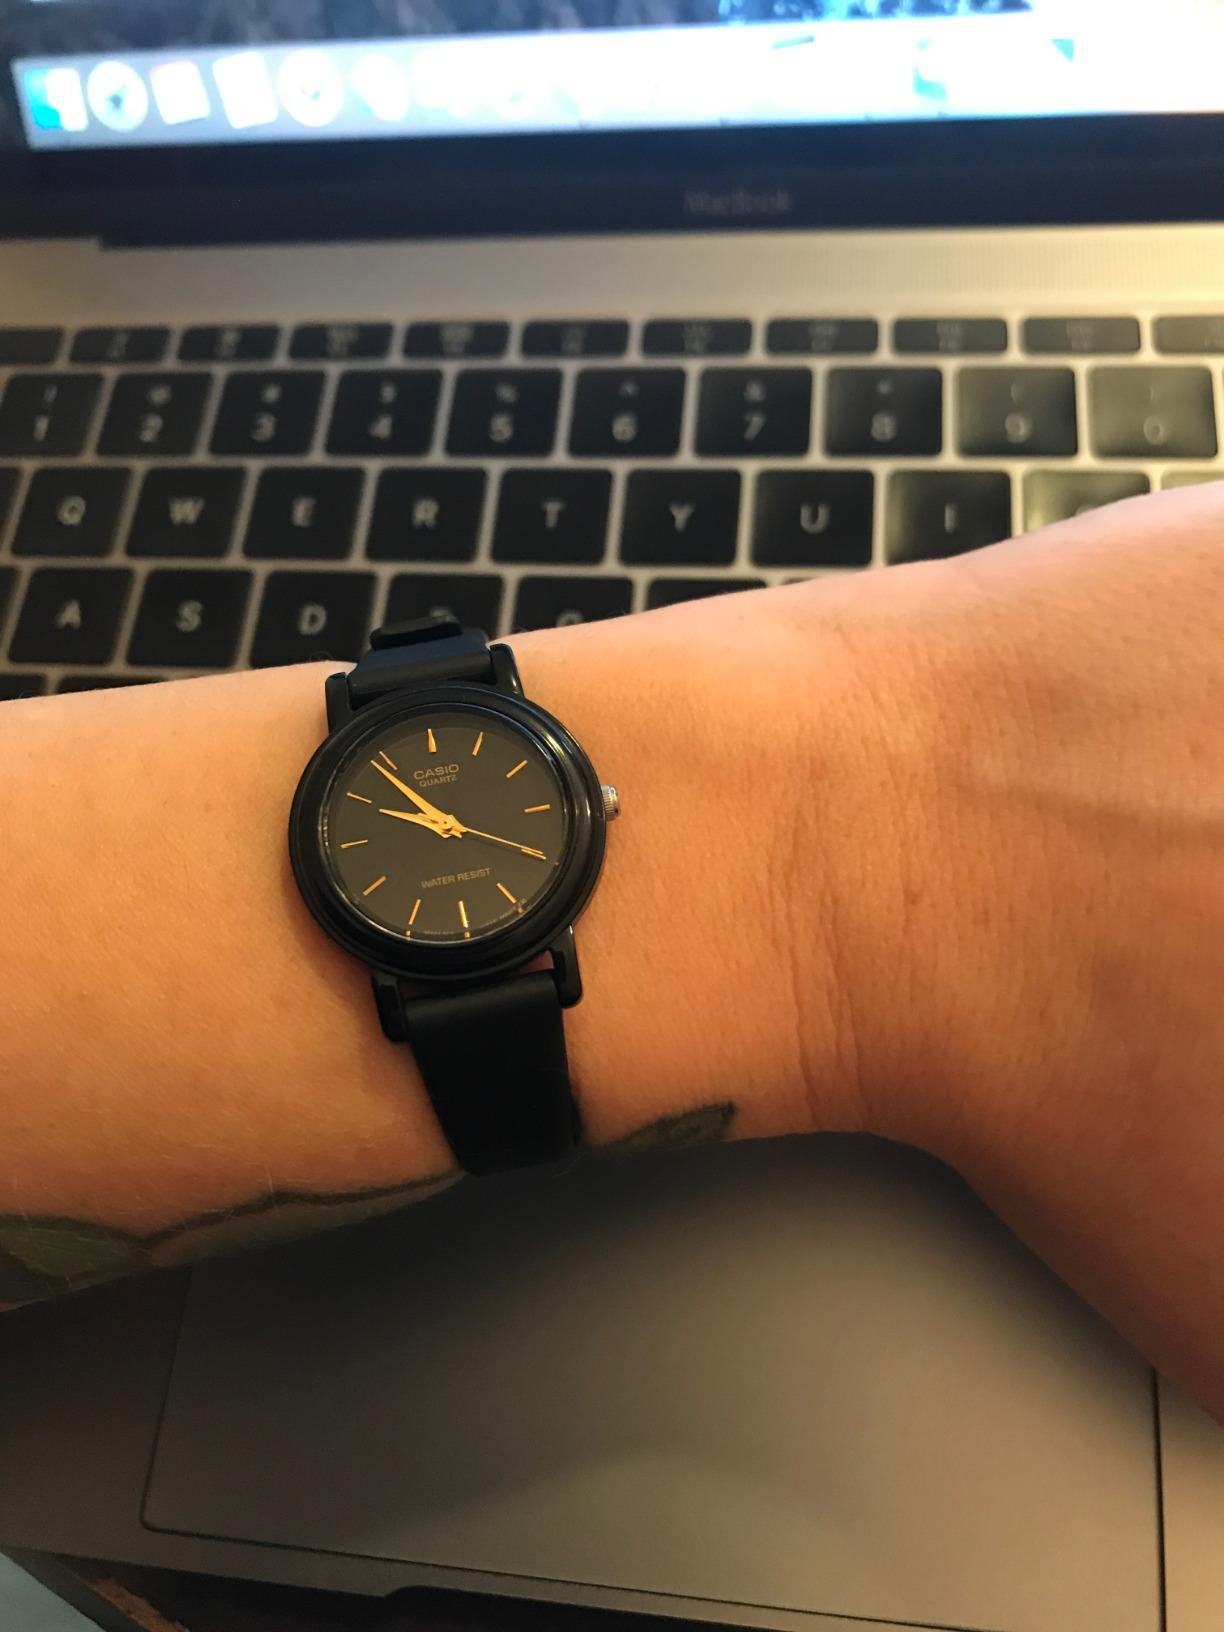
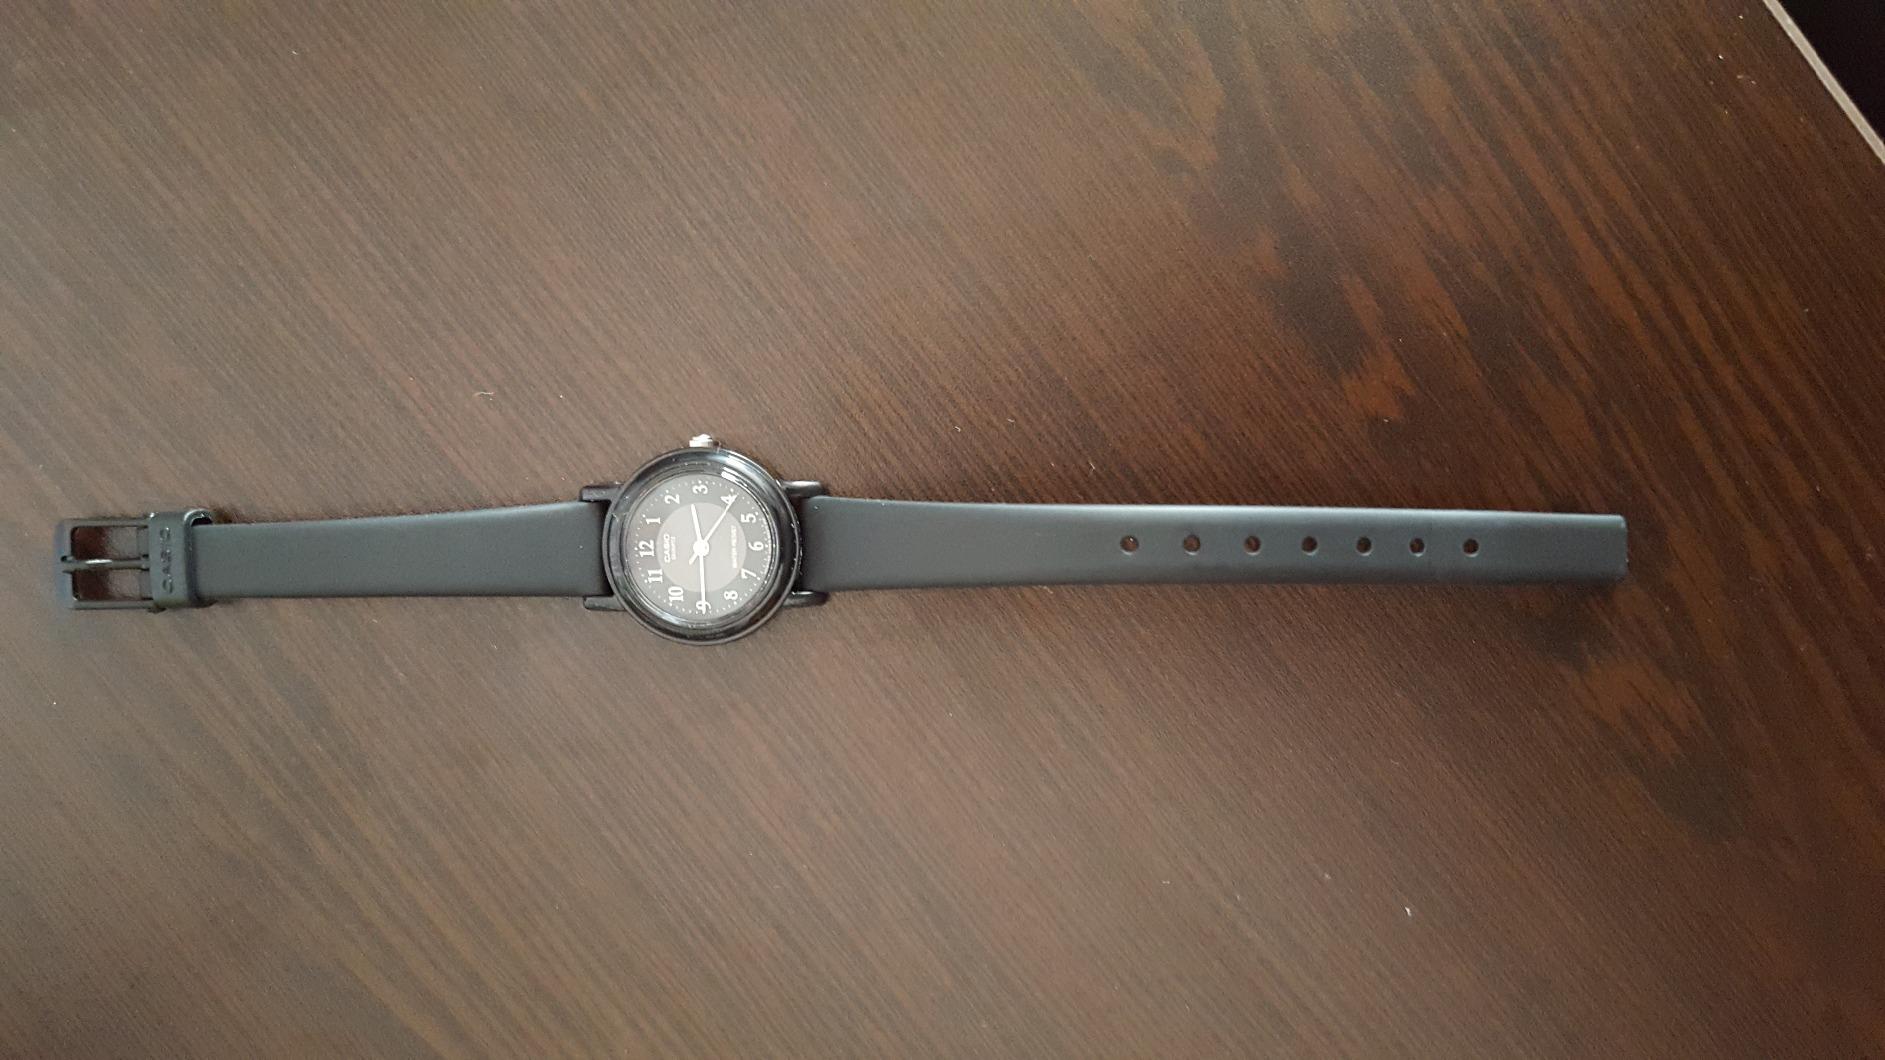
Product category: accessories_watch
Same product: no